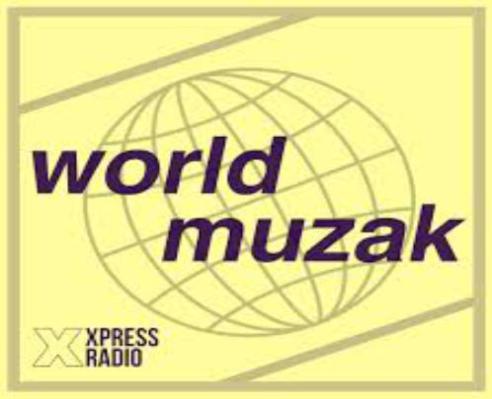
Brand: muzak-1
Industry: Clothes